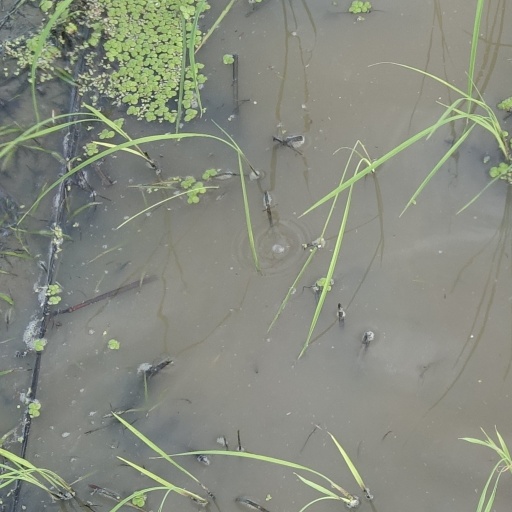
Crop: rice